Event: Nepal Earthquake
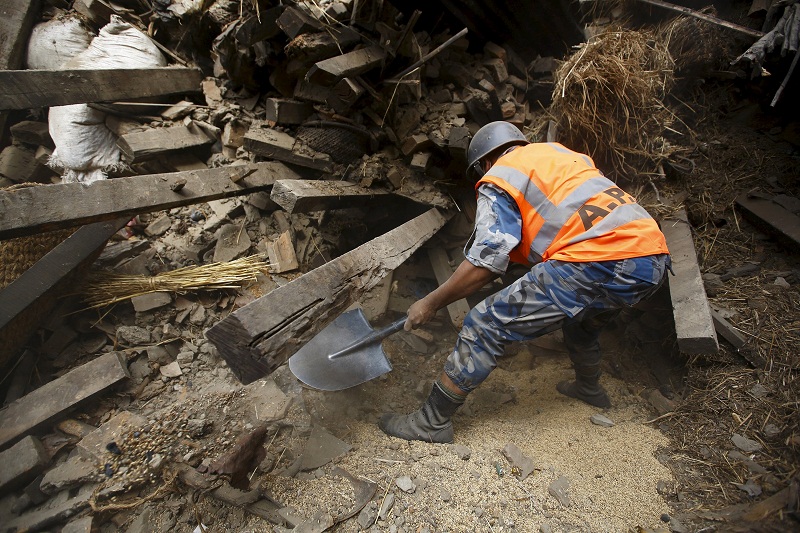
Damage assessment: damage